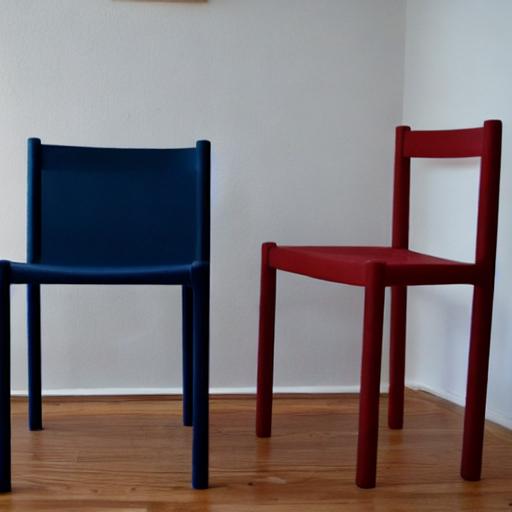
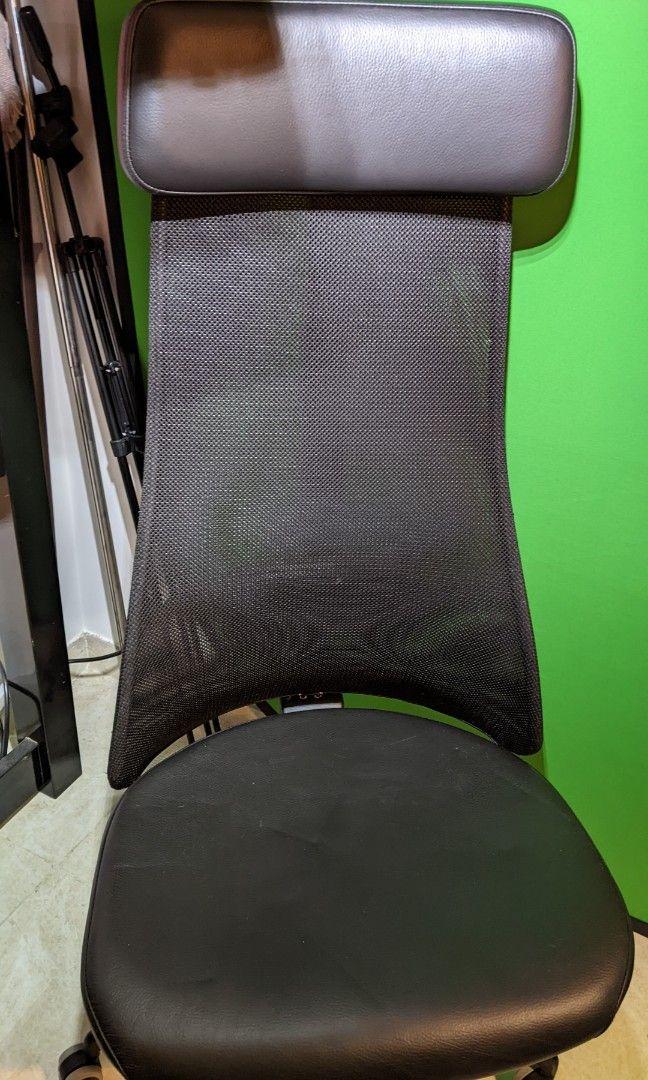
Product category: items_chair
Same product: no